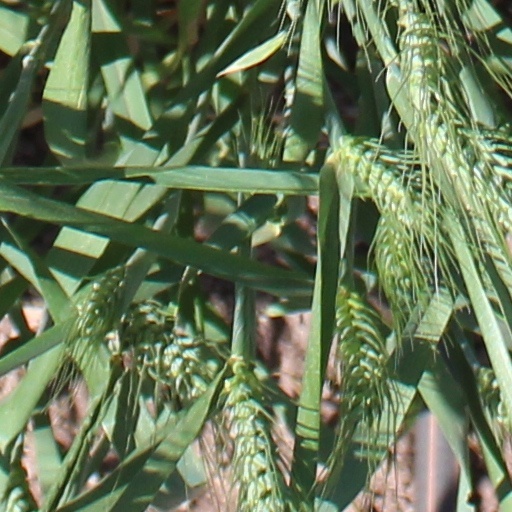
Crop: wheat